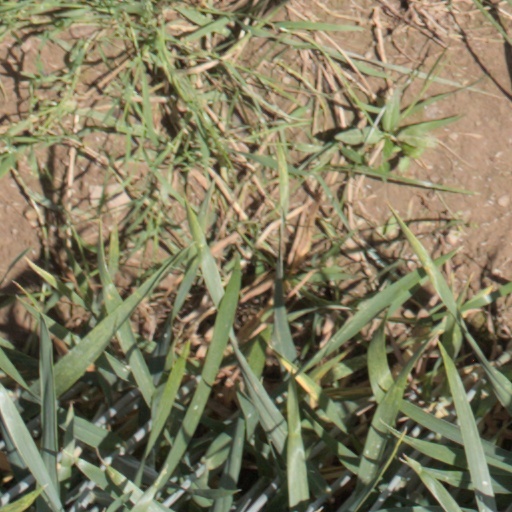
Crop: wheat